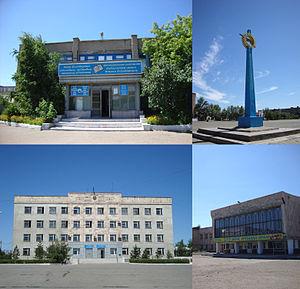
Atbassar est une ville de l’oblys d'Aqmola, au nord du Kazakhstan, et le chef-lieu du district éponyme. Sa population s'élevait à 29 733 habitants en 2014.